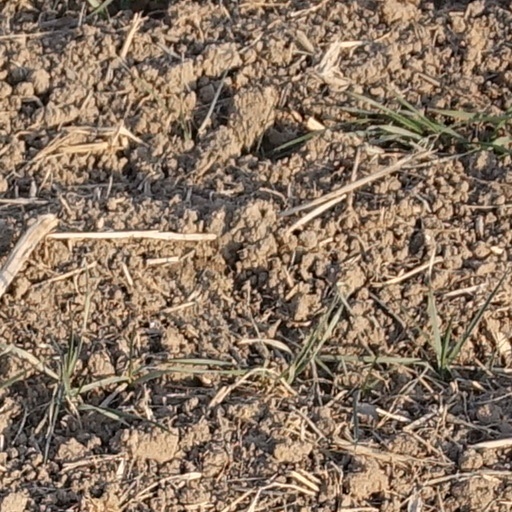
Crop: wheat